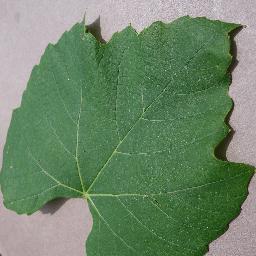
Label: Grape___healthy